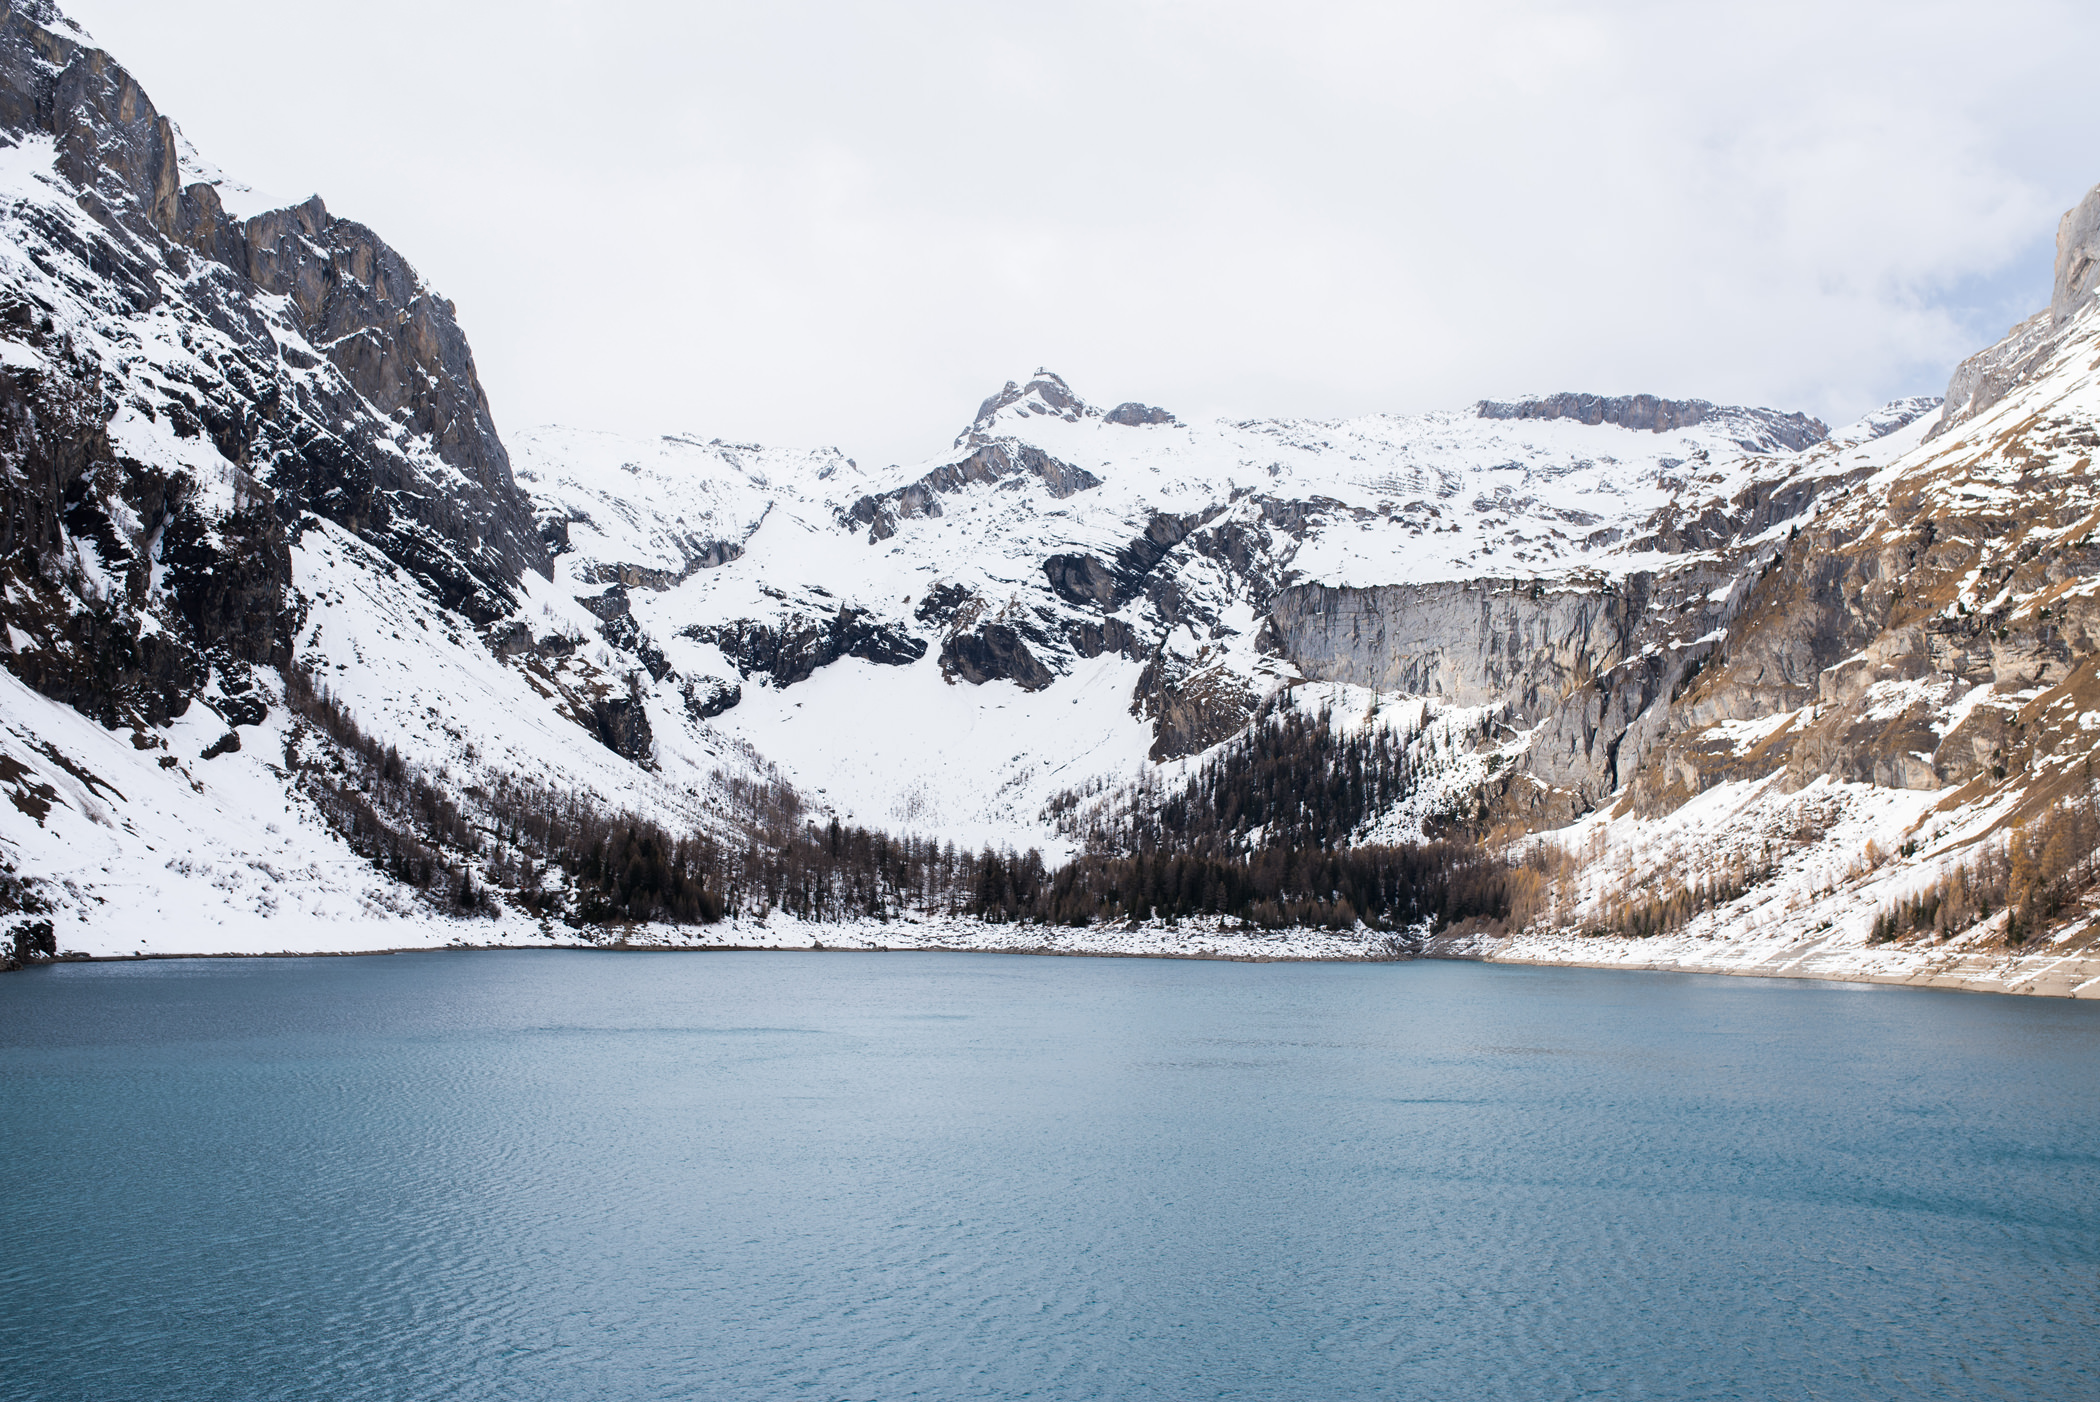
mountainous landforms, mountain, body of water, glacial lake, glacial landform, mountain range, tarn, moraine, lake, snow, fjord, natural landscape, highland, geological phenomenon, wilderness, reservoir, alps, water, winter, fell, ice, sound, glacier, ice cap, valley, bank, ridge, landscape, cirque, freezing, hill station, crater lake, watercourse, national park, massif, mount scenery, hill, terrain, reflection, cliff